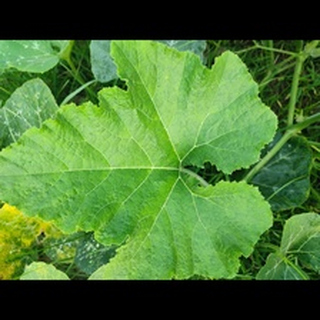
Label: healthy_pumpkin